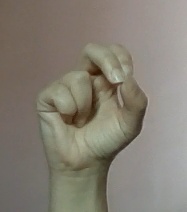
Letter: gaaf